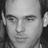
Emotion: neutral